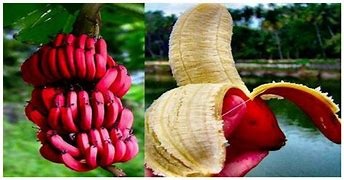
Label: banana